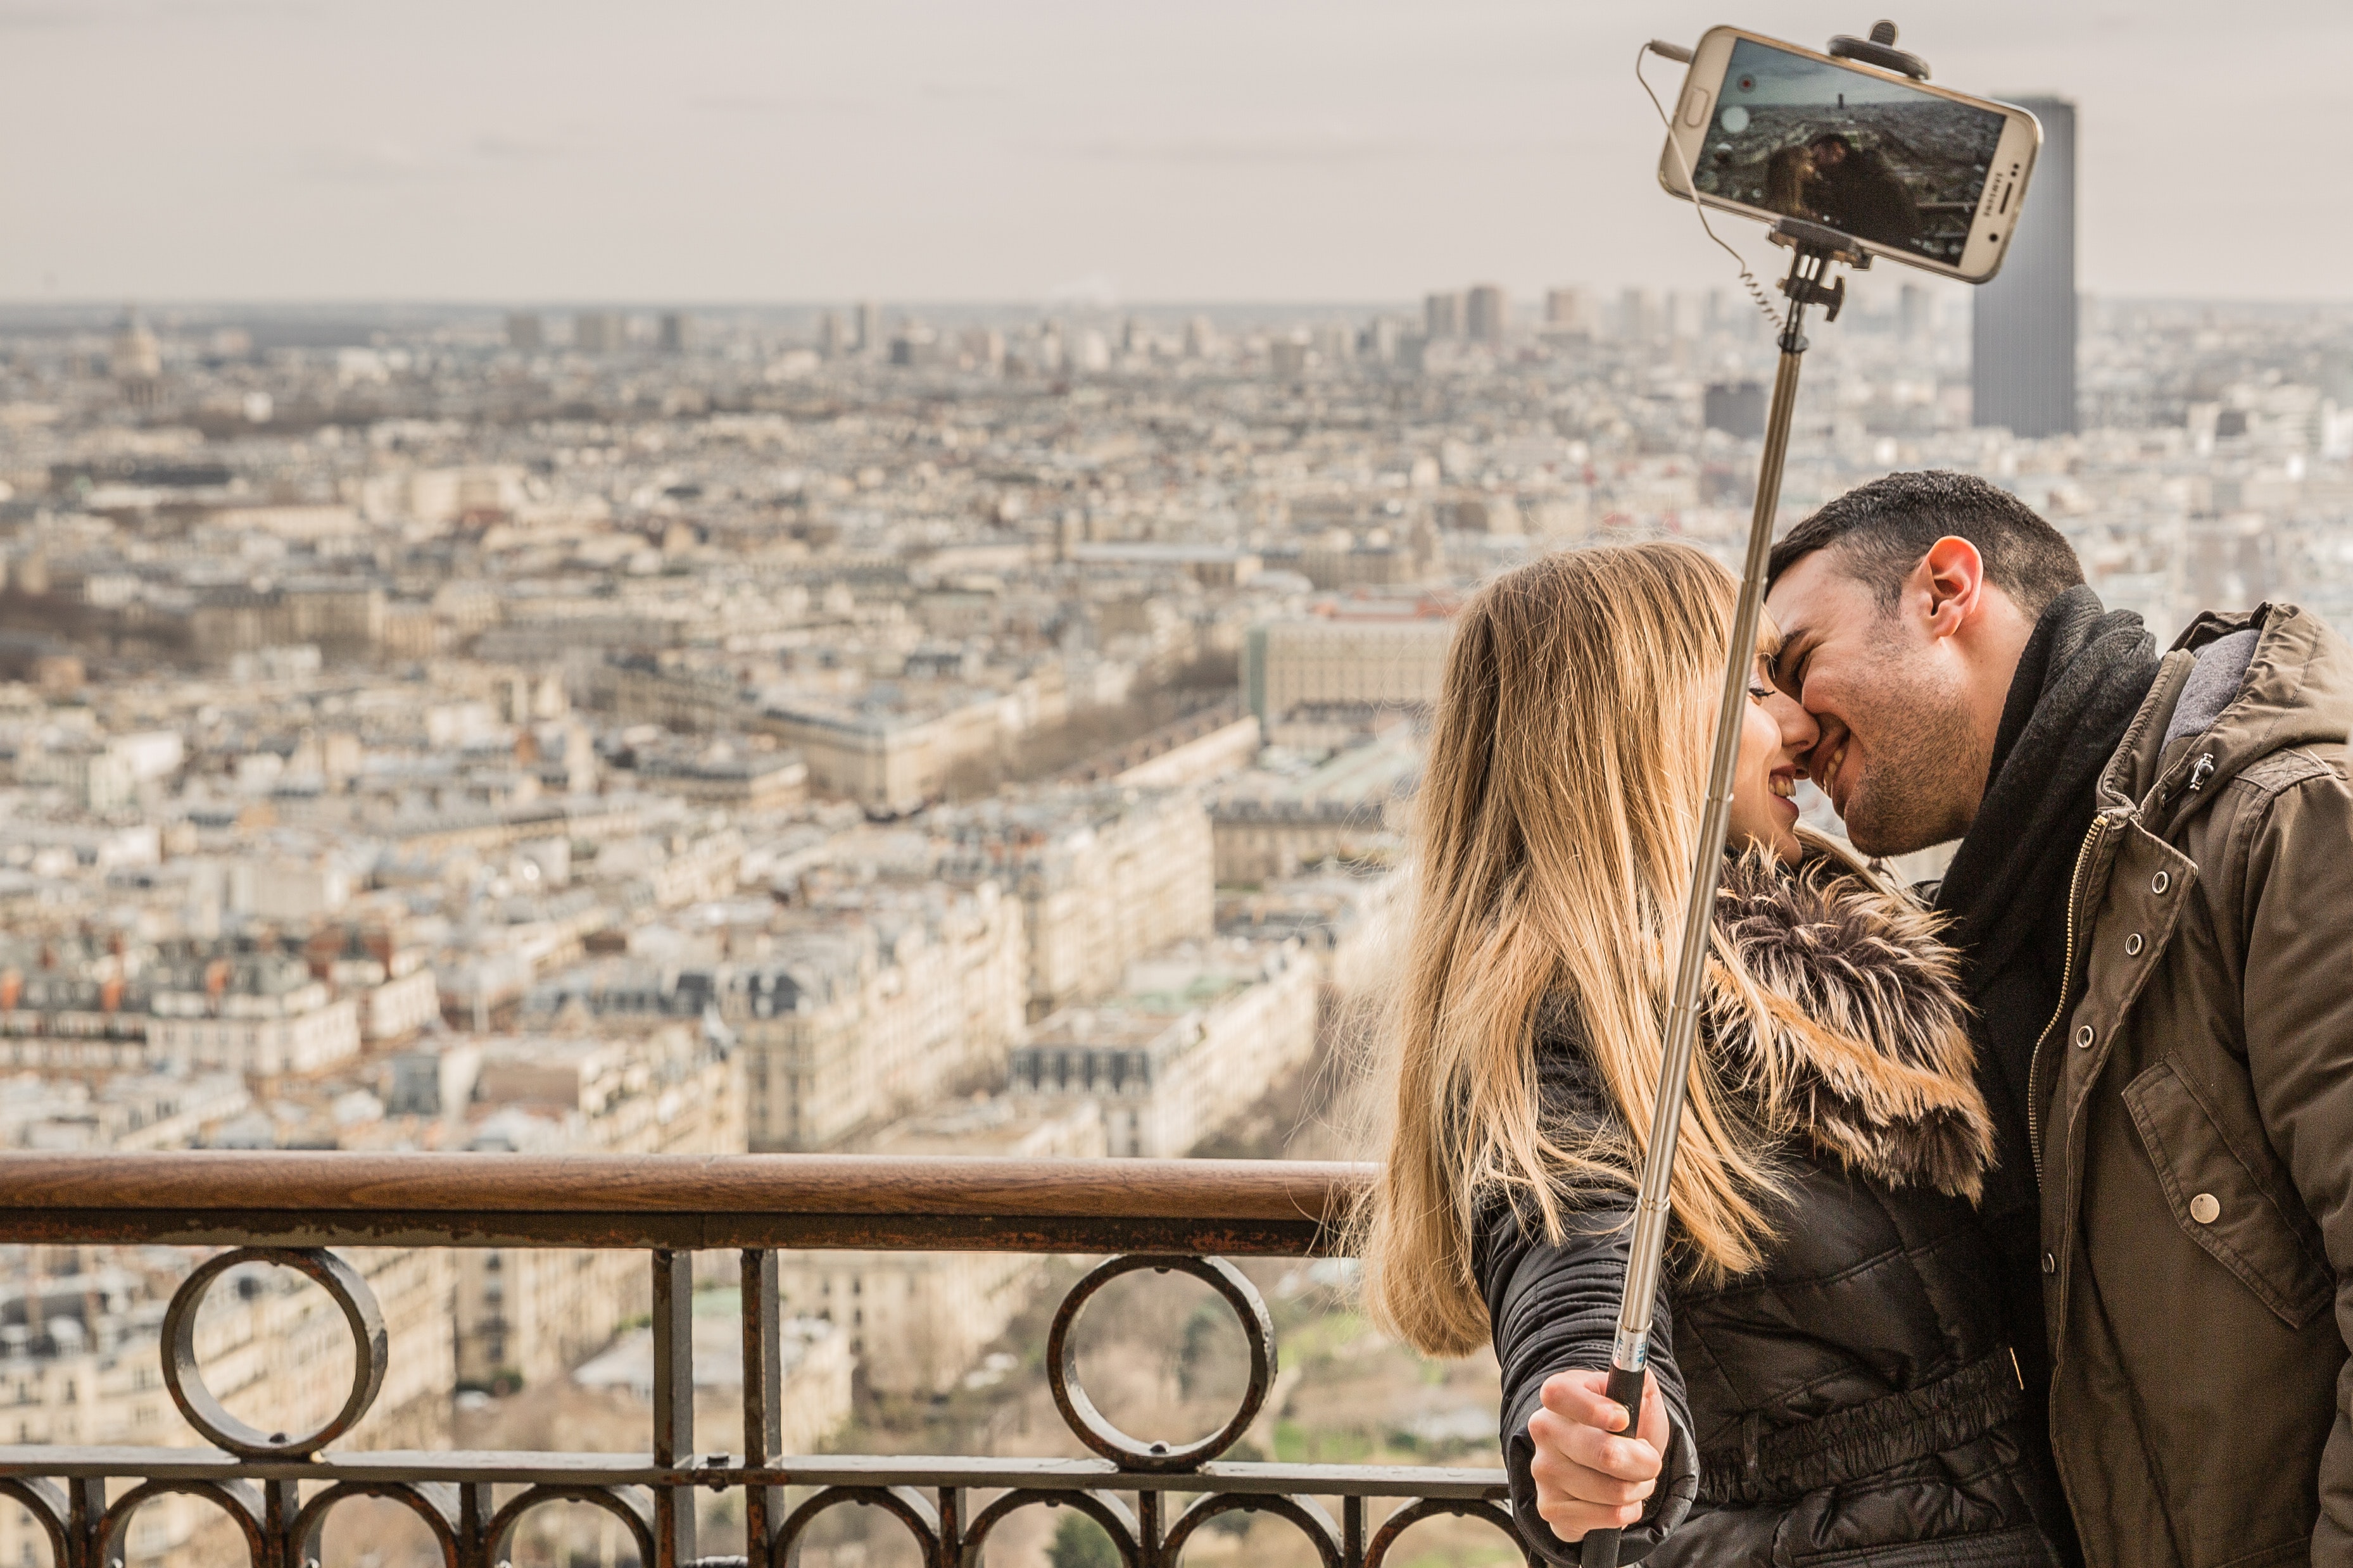
photograph, beauty, photography, tourism, travel, city, selfie, sitting, vacation, love